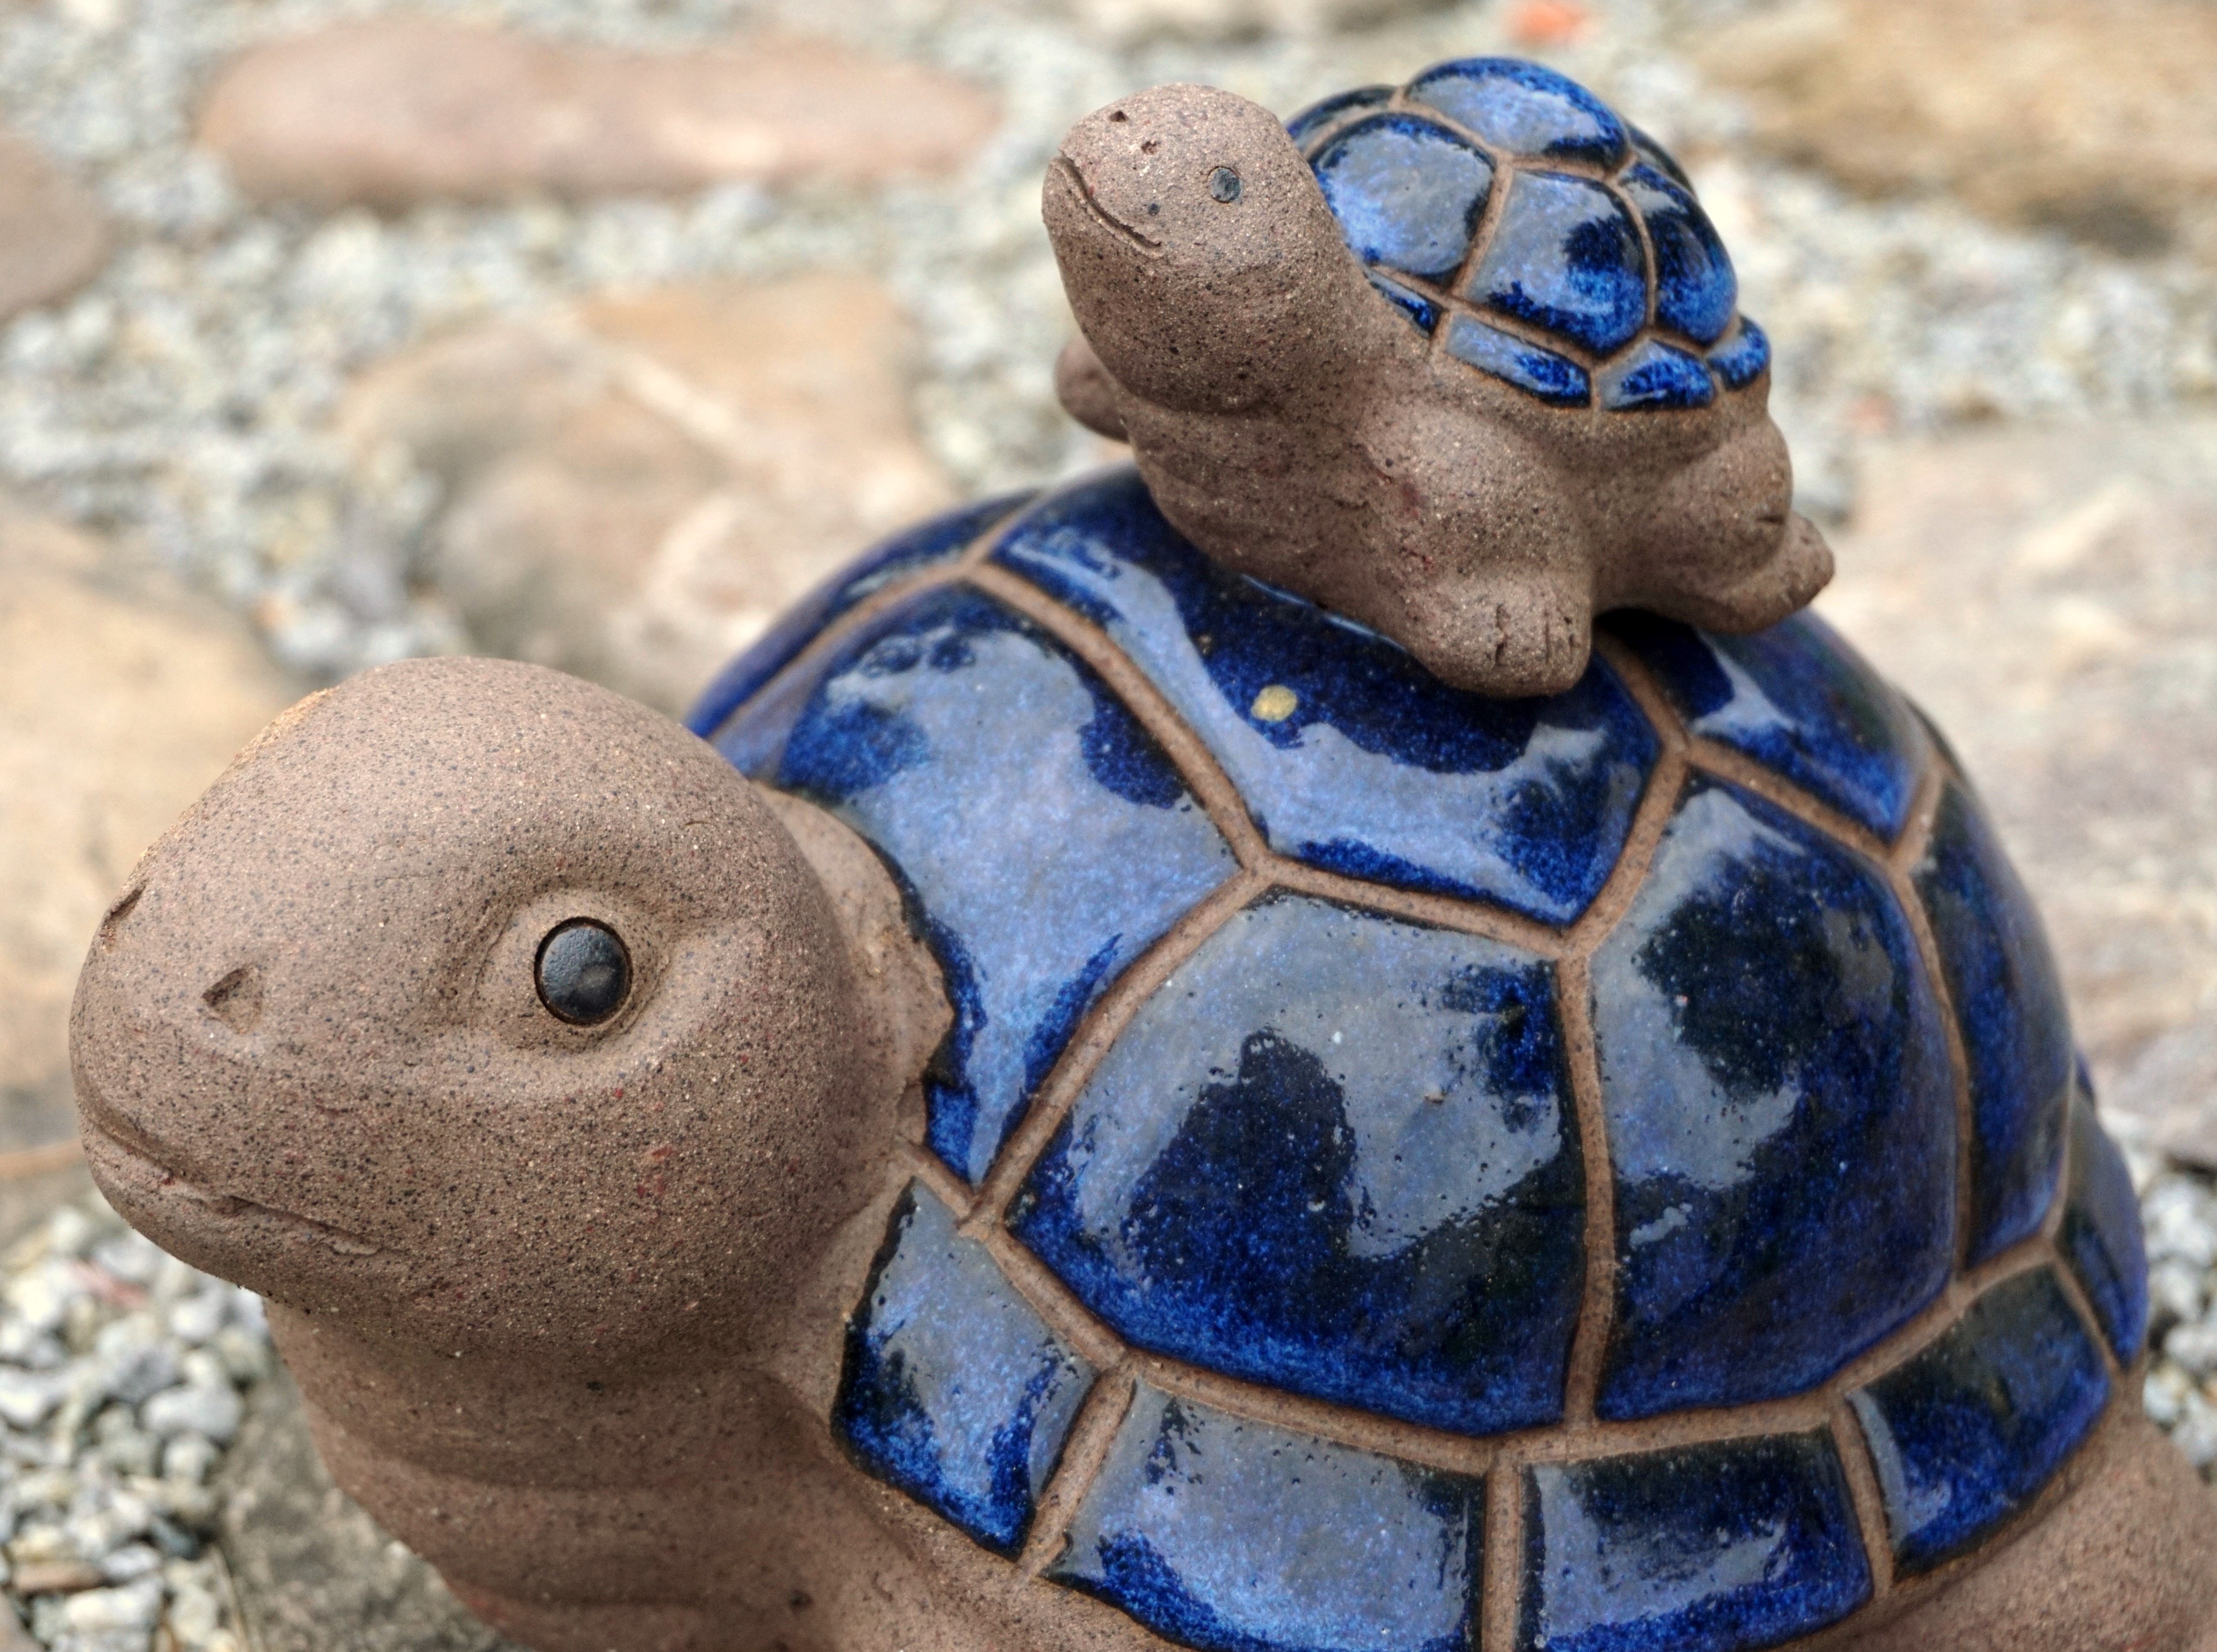
decoration, ceramic, blue, turtle, sea turtle, reptile, toy, ornament, fig, art, tortoise, turtles